Pell v The Queen

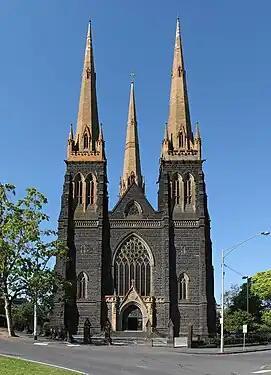
St Patrick's Cathedral, East Melbourne

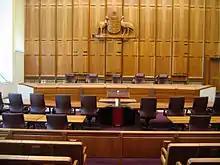
The High Court of Australia

On 22 June 2017, Victoria Police announced Pell's arrest charges of historical sexual assault. Pell was accused of sexually assaulting two 13-year-old choirboys after mass at St. Patrick's Cathedral in East Melbourne, shortly after his appointment as Archbishop of Melbourne in 1996. The alleged victims, known as victims 'A' and 'B', remain unnamed. B died before A's allegation was reported to police. Pell was tried twice in the County Court of Victoria and convicted on the second trial. His appeal to the Supreme Court of Appeal was rejected by that court.